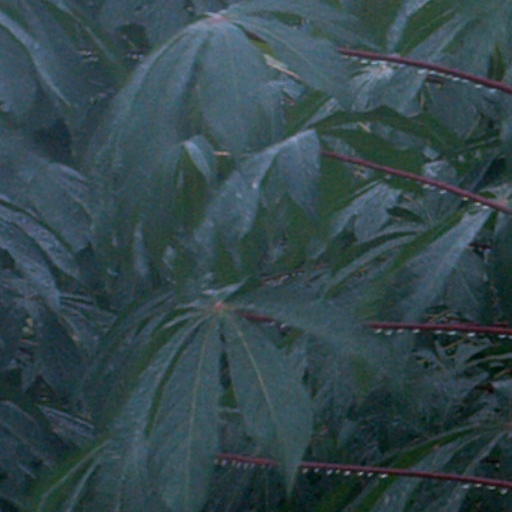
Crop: cassava